Krokowa railway station

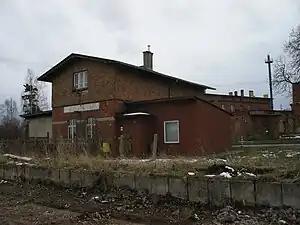

Krokowa is a no longer operational PKP railway station in Krokowa (Pomeranian Voivodeship), Poland.